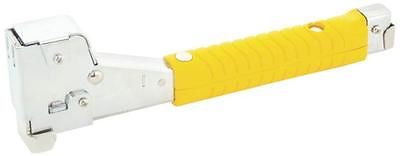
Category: stapler